53rd Fighter Squadron

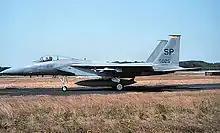
53rd Fighter Squadron F-15C Eagle "79-0025" showing "SP" Tail Code, Spangdahlem AB, Germany, 1995

The 53rd Fighter Squadron was relieved from assignment to the 36th Operations Group on 1 February 1994. It was in non-operations status until it was assigned to the 52nd Operations Group (52 FW) at Spangdahlem Air Base on 25 February 1994. At Spangdahlem the squadron supported no-fly zone operations over Bosnia and northern Iraq and other combat operations. It was during the squadron's support of the no-fly zone in northern Iraq that two of its fighters were involved in the 1994 Black Hawk shootdown incident.